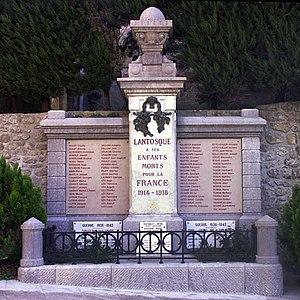
Monument aux mort de Lantosque
Lantosque est une commune française située dans le département des Alpes-Maritimes, en région Provence-Alpes-Côte d'Azur.